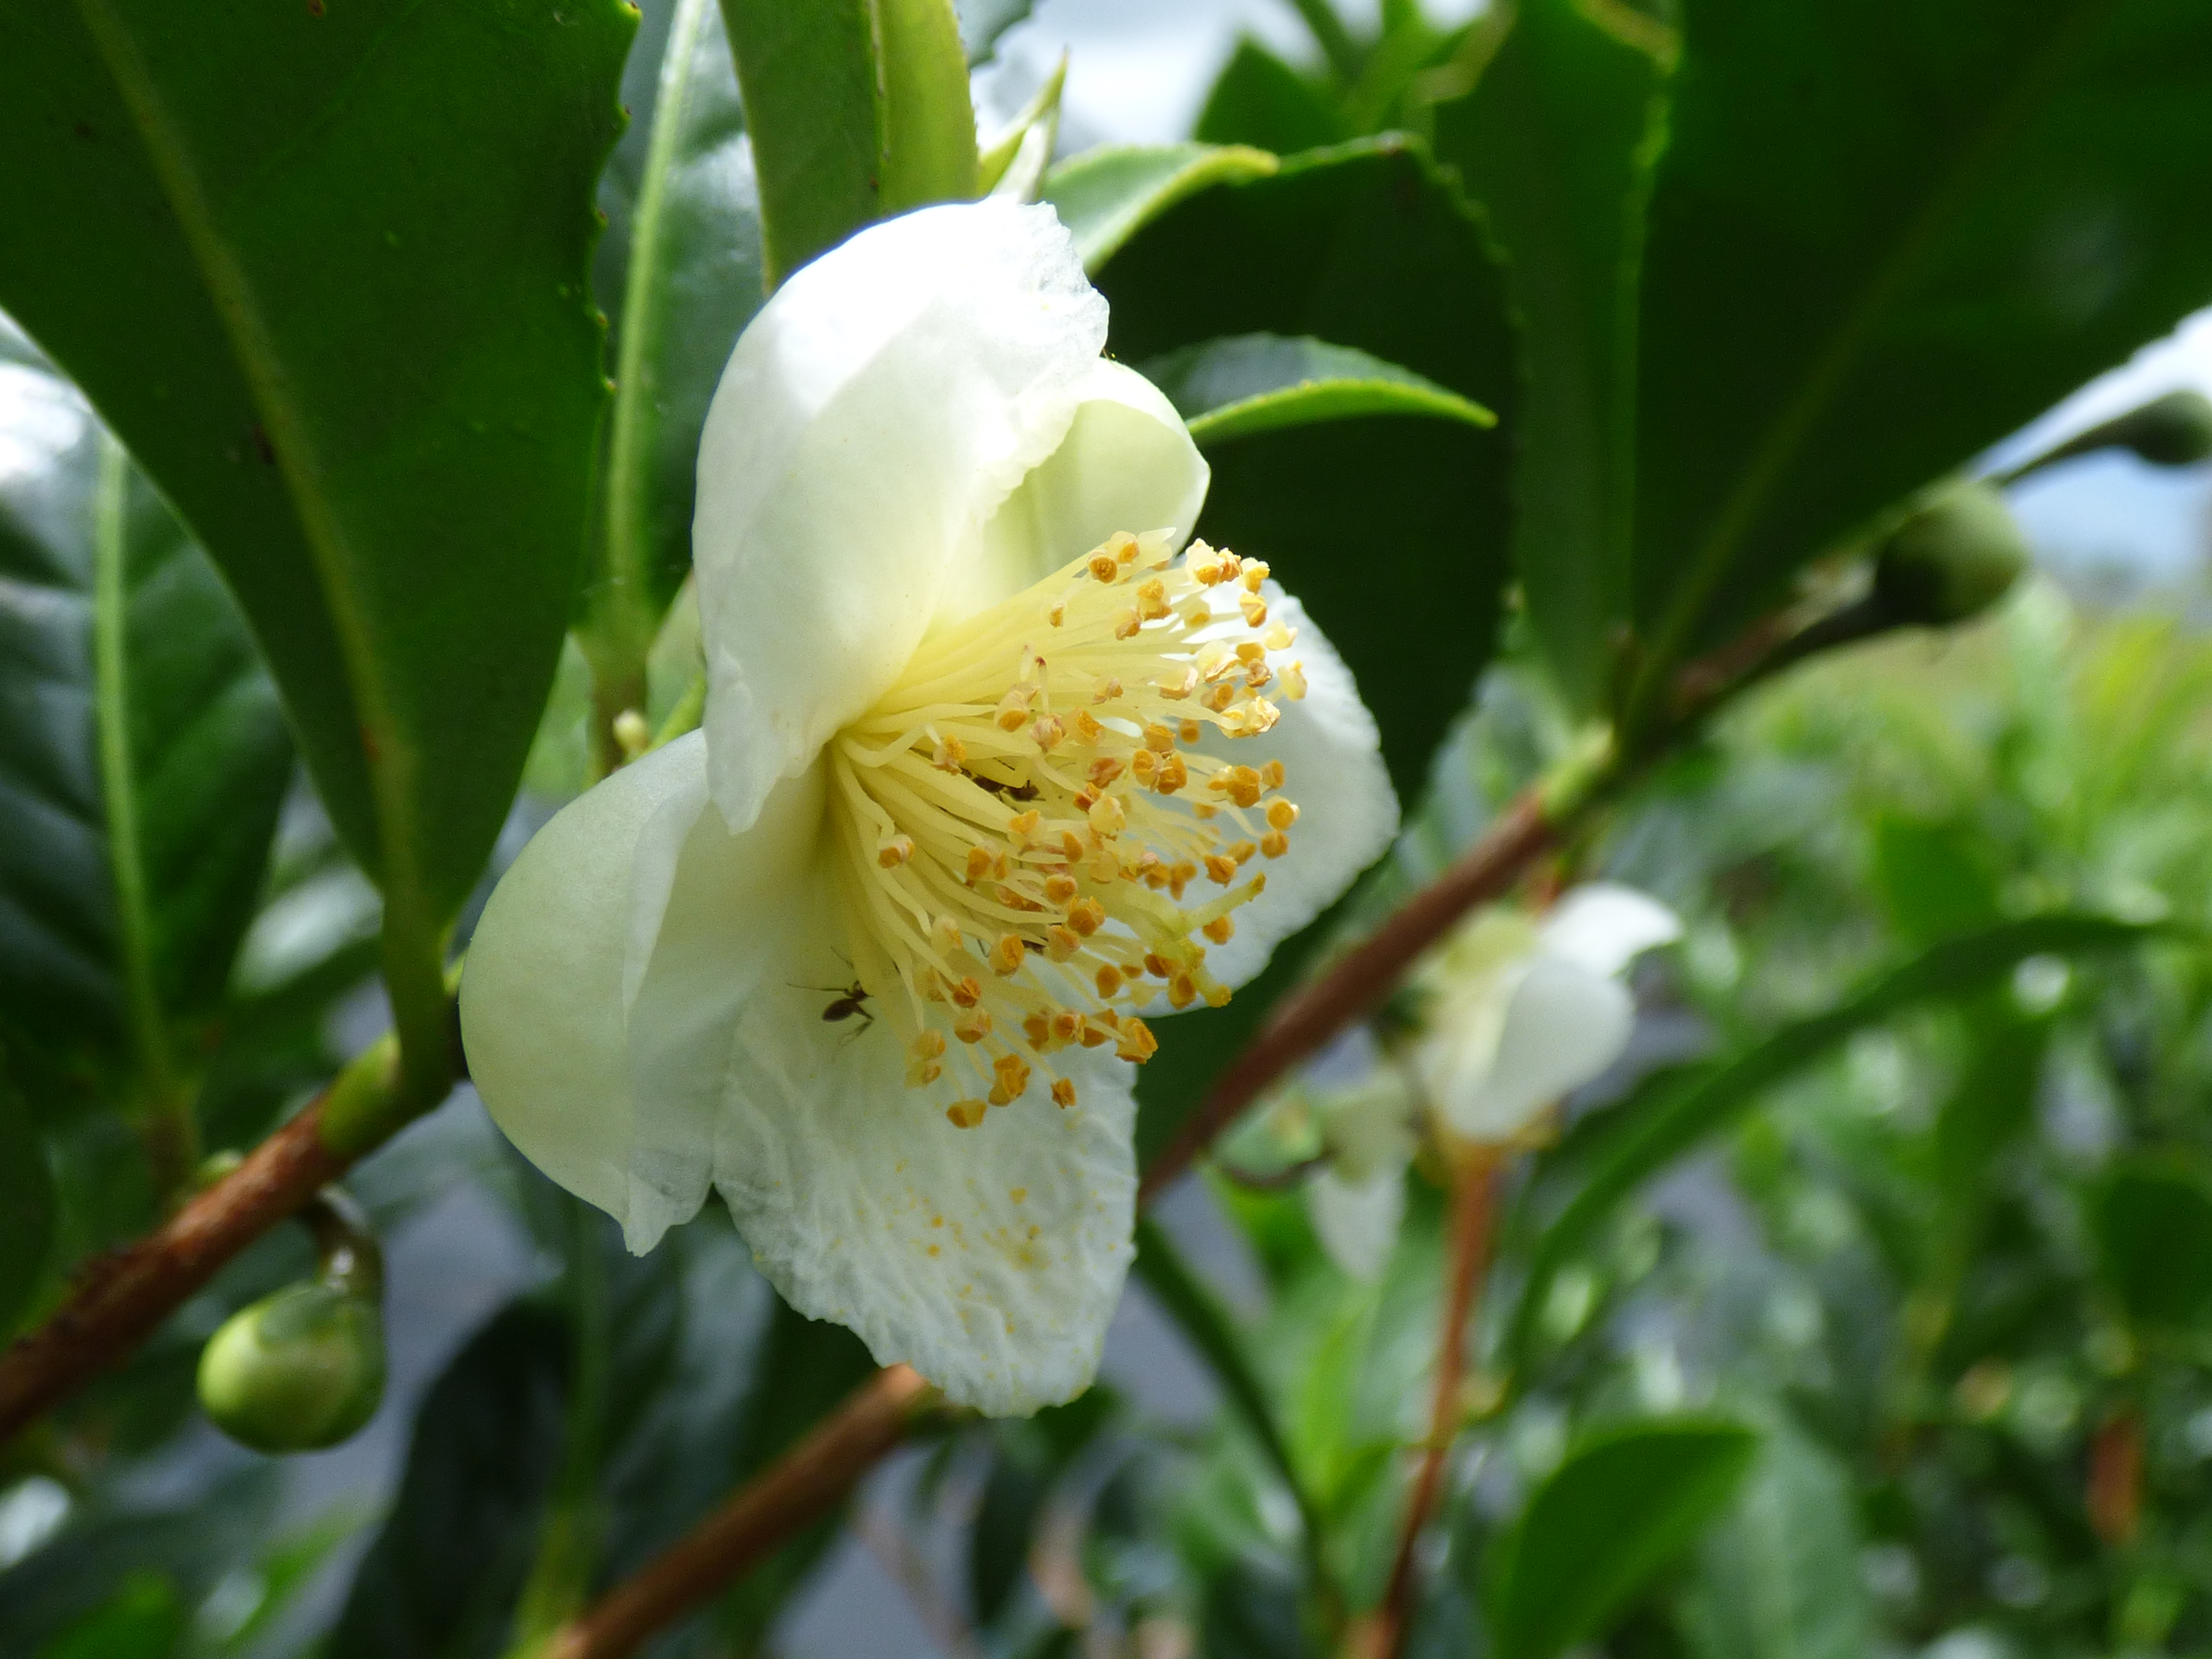
Concept: flower